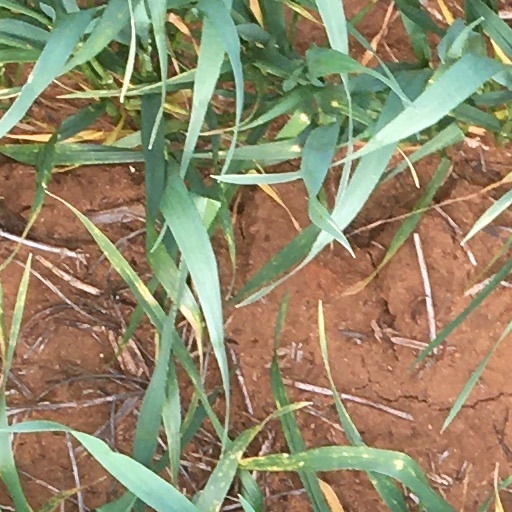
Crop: wheat